Sky position (RA, Dec in degrees): 152.137, 9.058
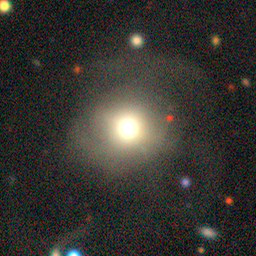
Galaxy morphology: Round Smooth Galaxies